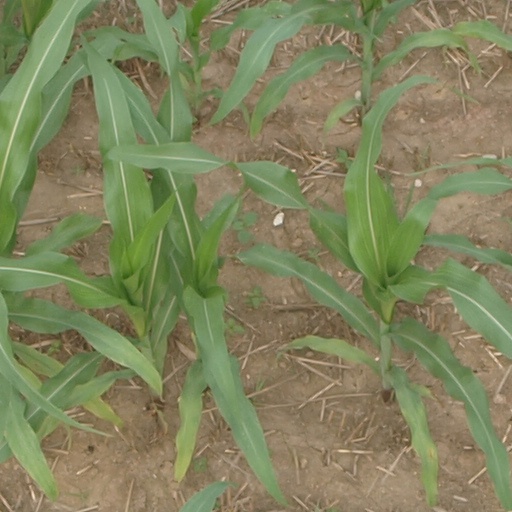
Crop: maize; corn